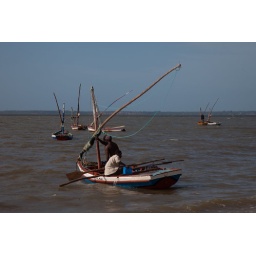
Small fishing boats going out to sea. Miramar beach in Maputo. Maputo, Mozambique, 04/02/2011.